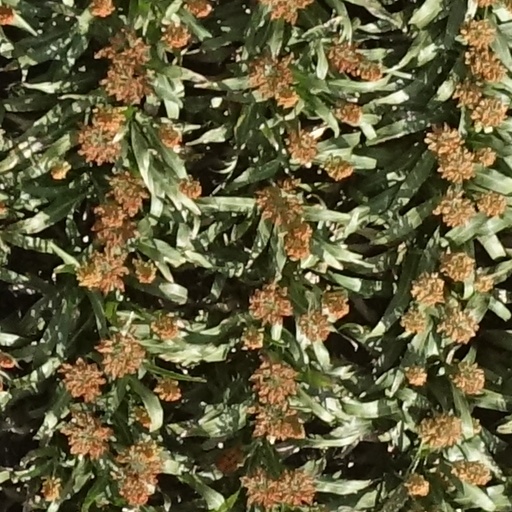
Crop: sorghum